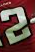
Number: 2